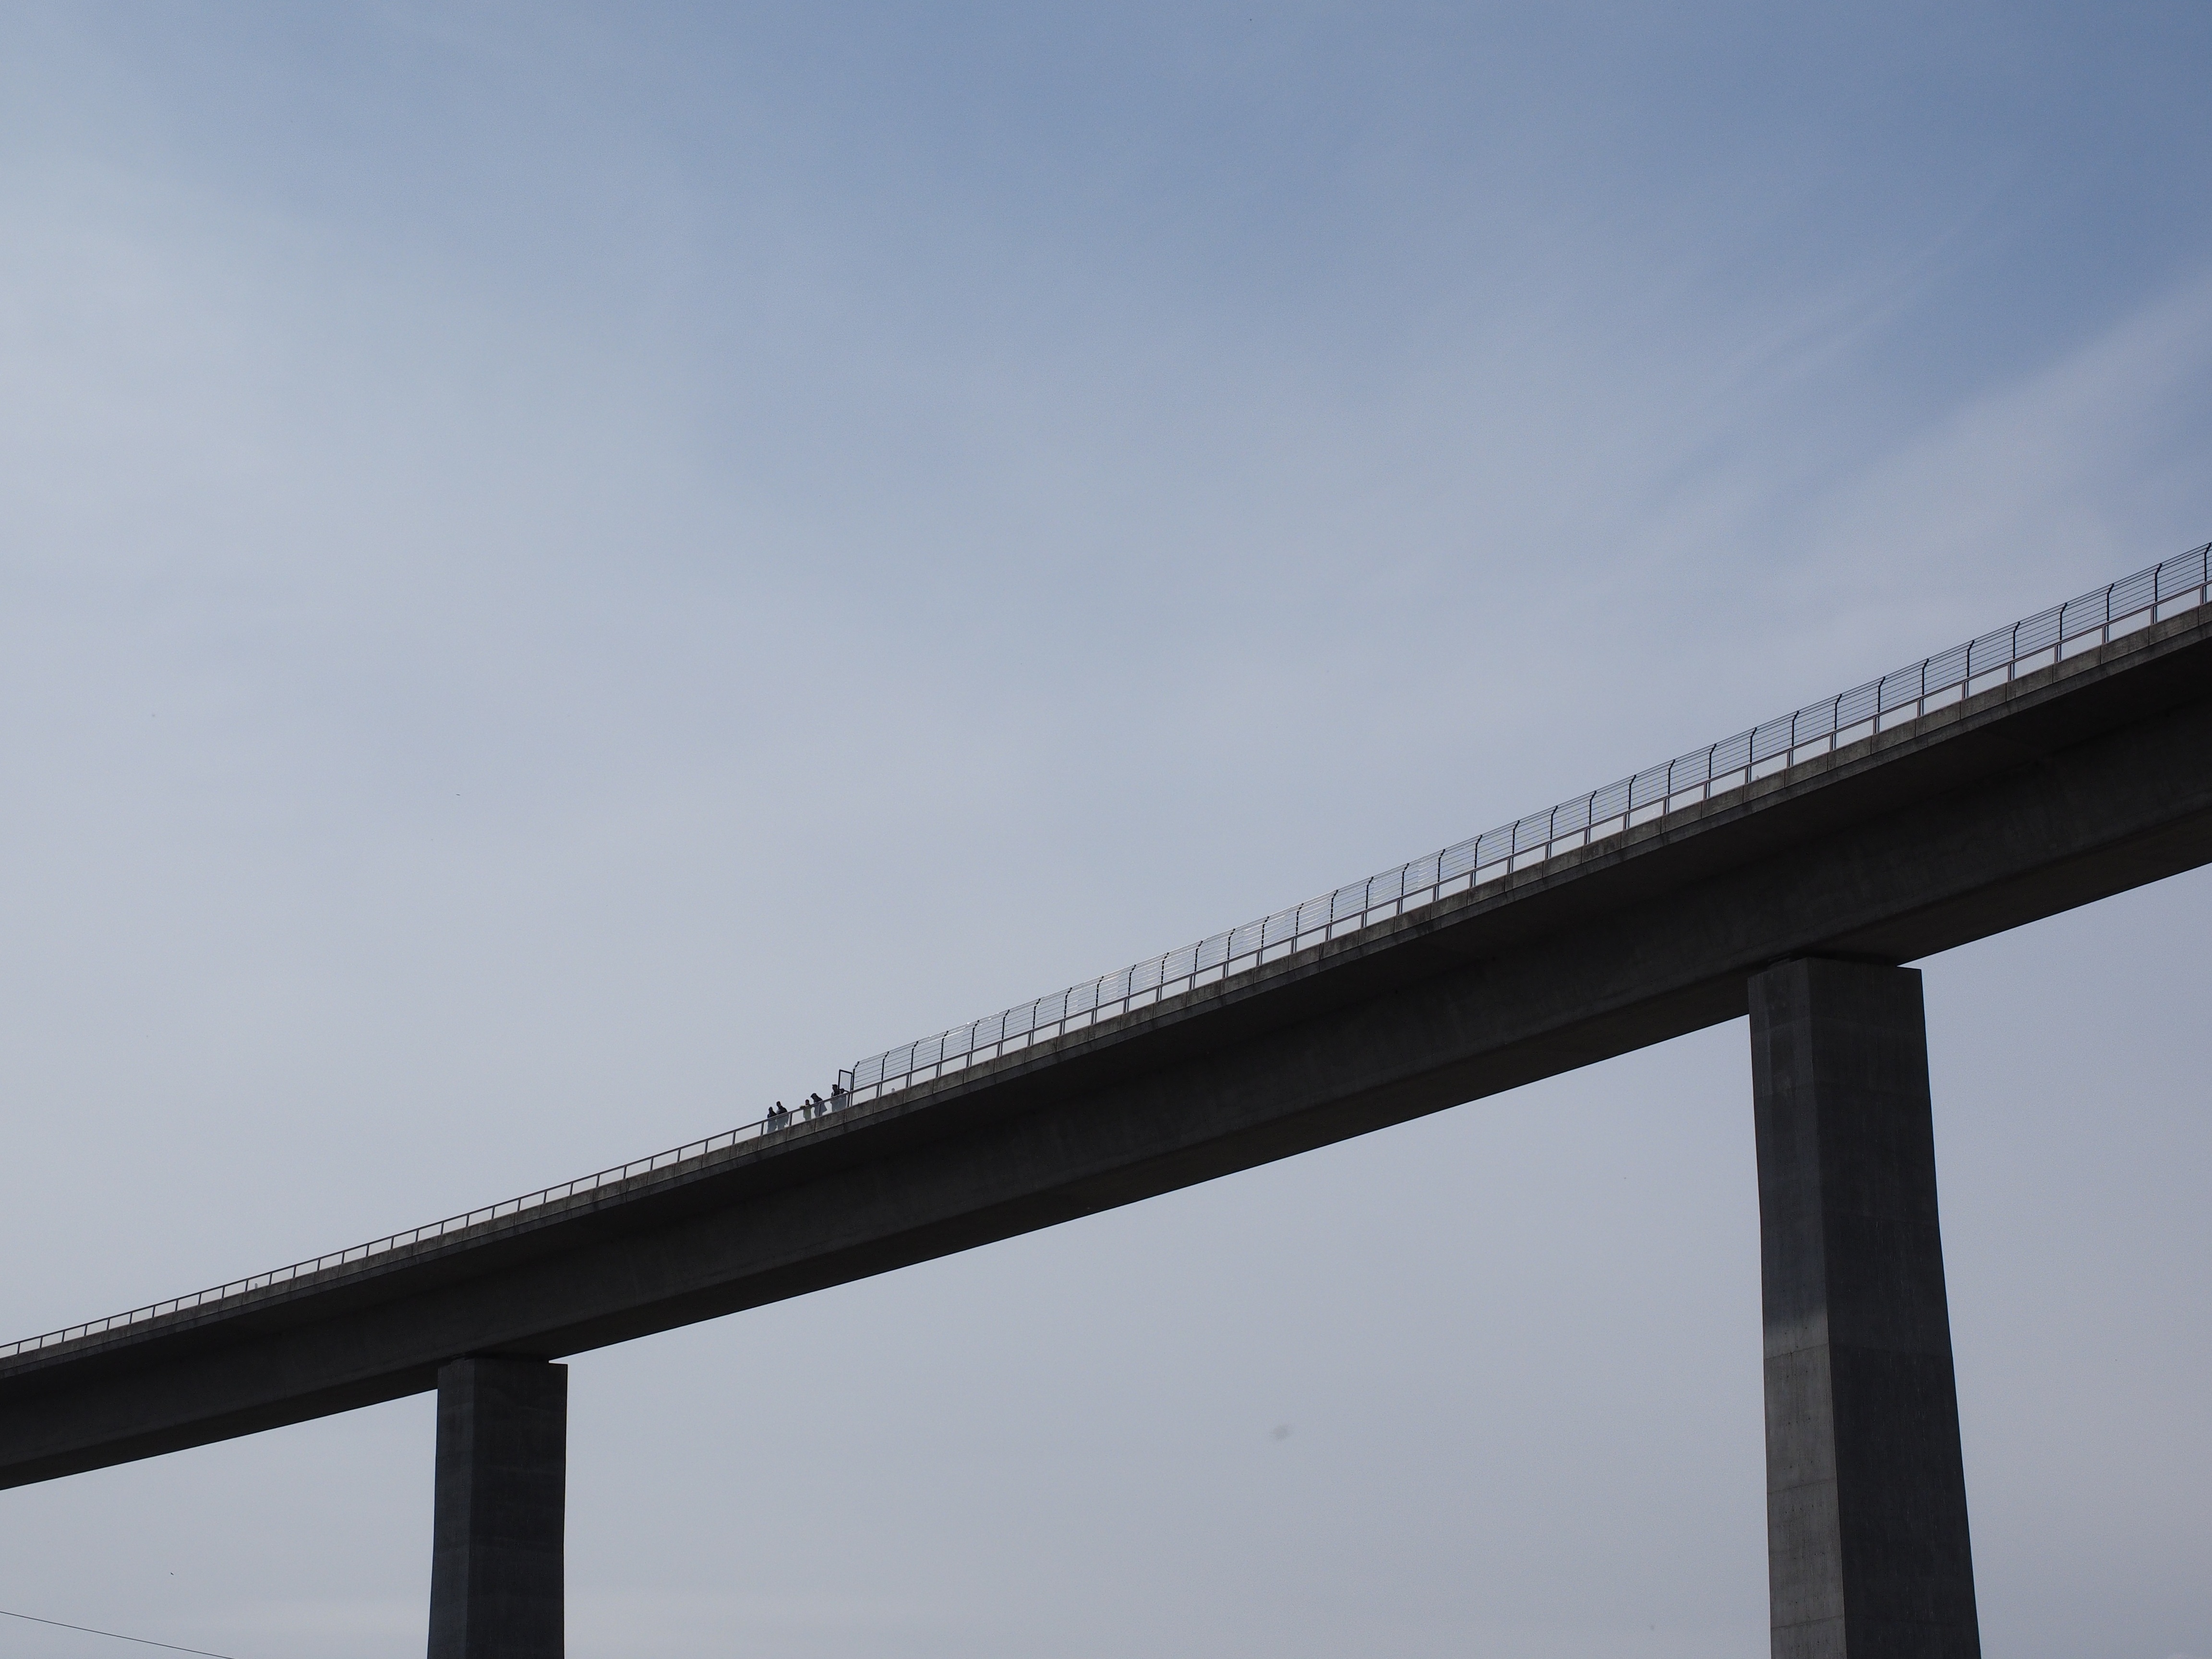
architecture, sky, road, bridge, highway, building, line, high, human, auto, gorge, look, outlook, personal, bridge piers, car street, ostfildern, nellingen, ostfildern nellingen, baden wurttemberg, nonbuilding structure, bridging, koerschtalviadukt, valley bridge